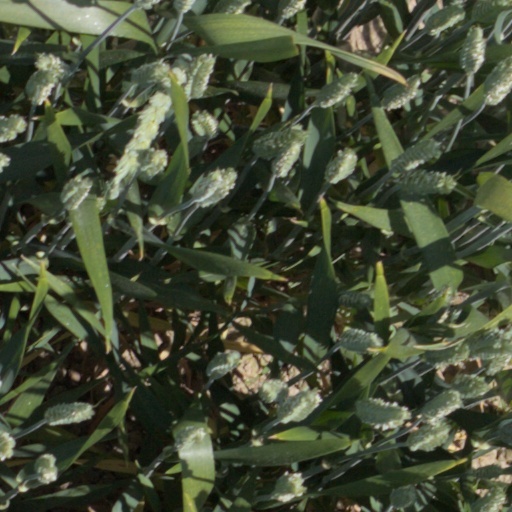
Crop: wheat